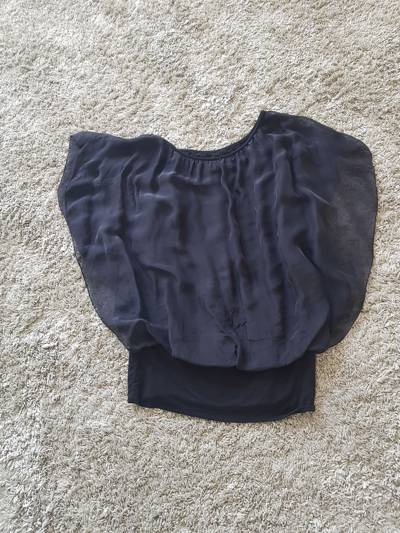
Waste category: clothes